History of the Jews in Poland

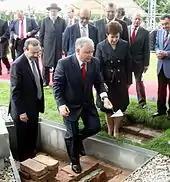
President of the Republic of Poland, Lech Kaczyński, at the groundbreaking ceremony for the Museum of the History of Polish Jews, 26 June 2007

The Uprising was led by ŻOB ("Jewish Combat Organization") and the ŻZW. The ŻZW ("Jewish Military Union") was the better supplied in arms. The ŻOB had more than 750 fighters, but lacked weapons; they had only 9 rifles, 59 pistols and several grenades. A developed network of bunkers and fortifications were formed. The Jewish fighters also received support from the Polish Underground (Armia Krajowa). The German forces, which included 2,842 Nazi soldiers and 7,000 security personnel, were not capable of crushing the Jewish resistance in open street combat and after several days, decided to switch strategy by setting buildings on fire in which the Jewish fighters hid. The commander of the ŻOB, Mordechai Anielewicz, died fighting on 8 May 1943 at the organization's command centre on 18 Mila Street.